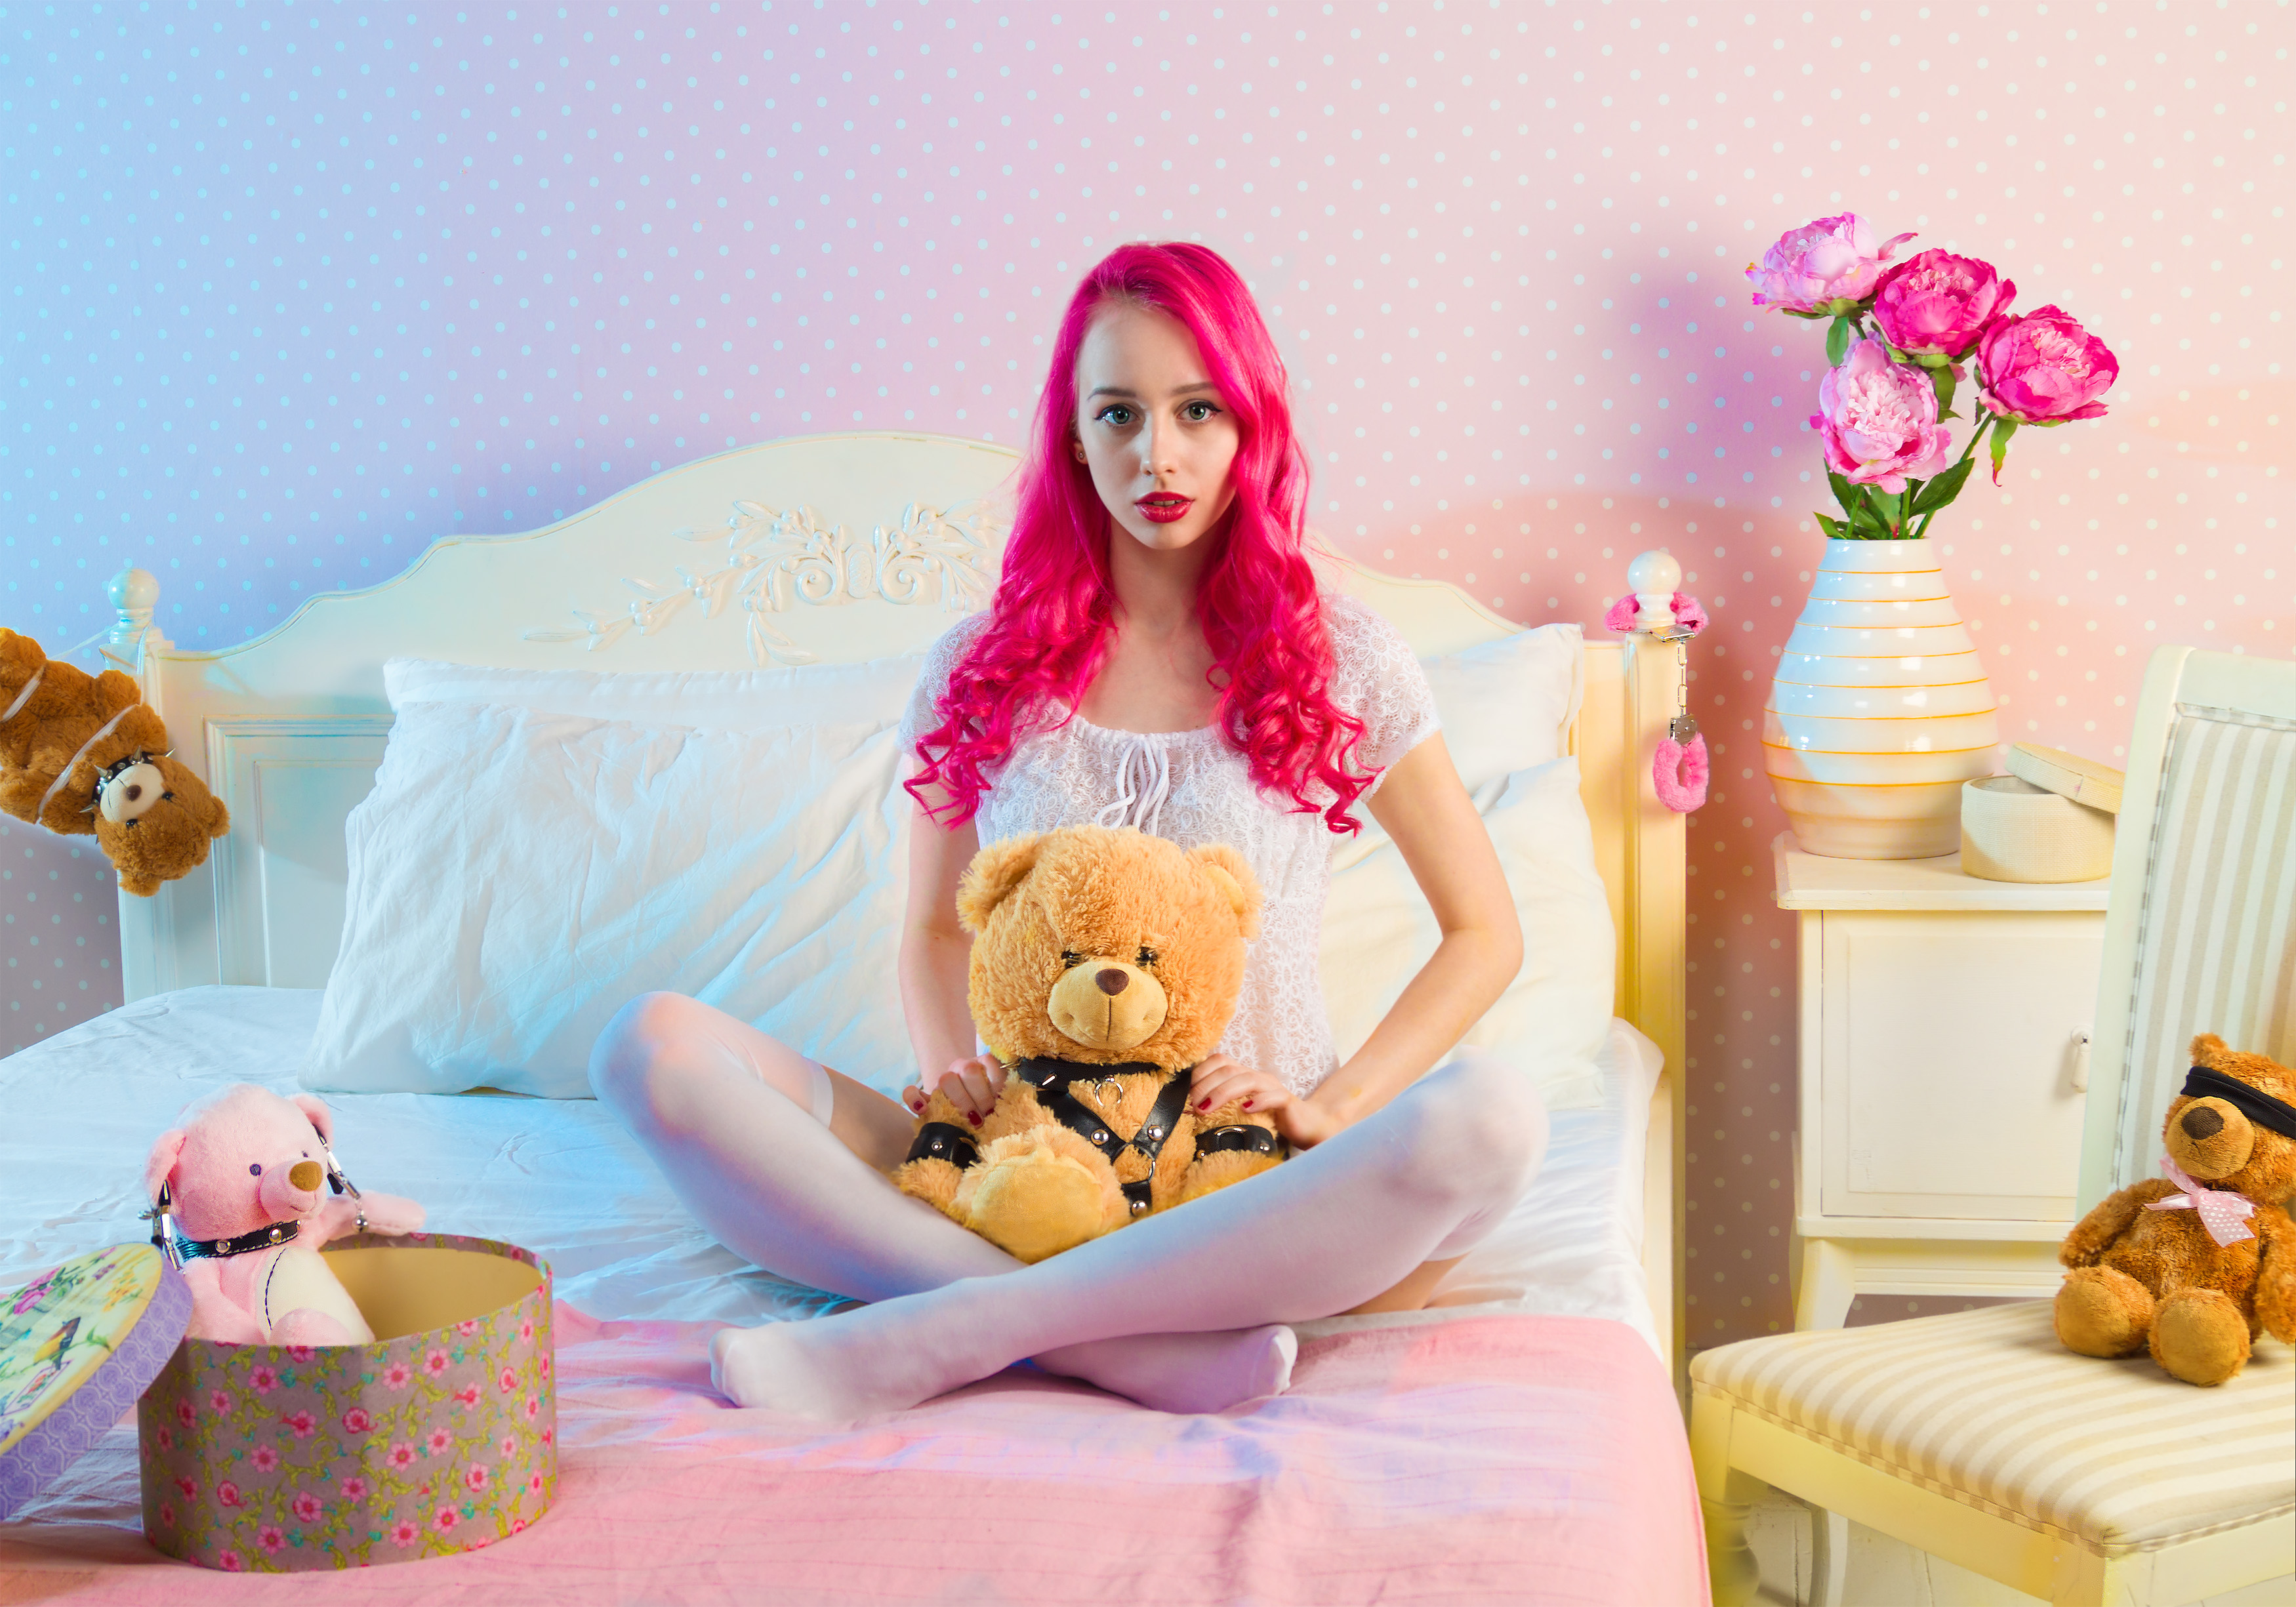
girl, woman, play, cute, room, pink, toy, bedroom, doll, indoors, fun, bed, toys, teddy bears, stuffed toy